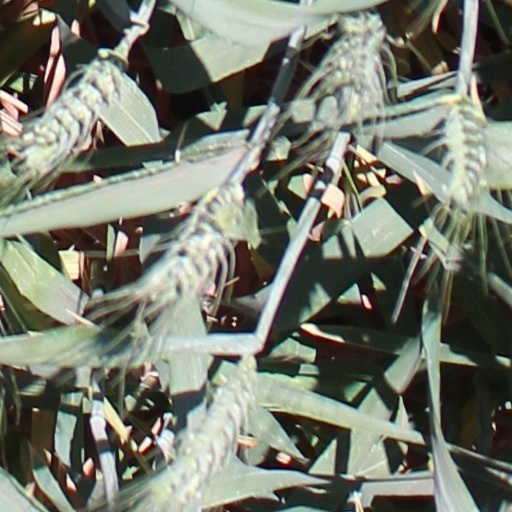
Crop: wheat